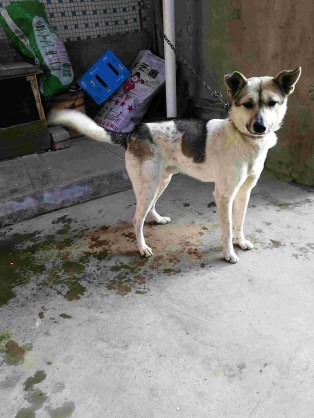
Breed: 3336-n000121-chinese_rural_dog